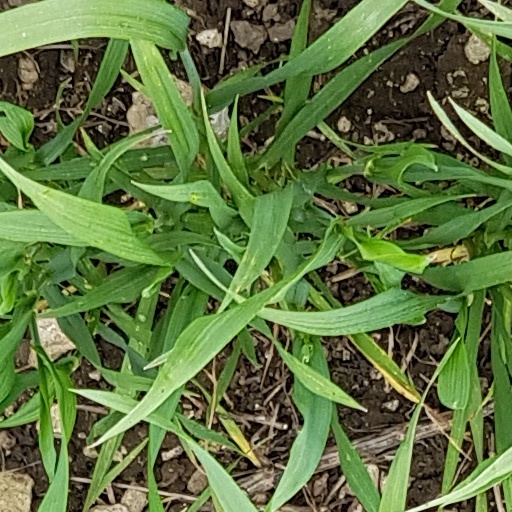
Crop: wheat